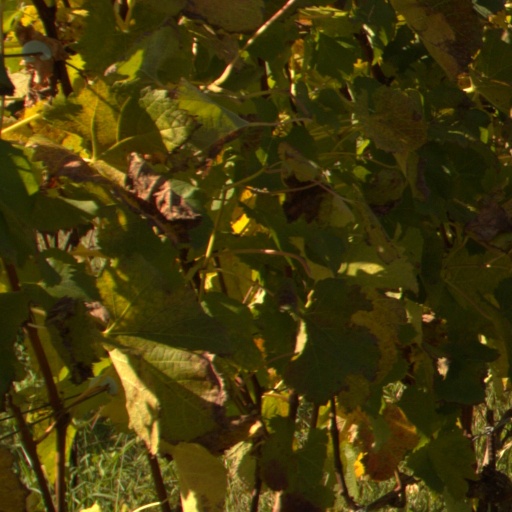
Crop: grape